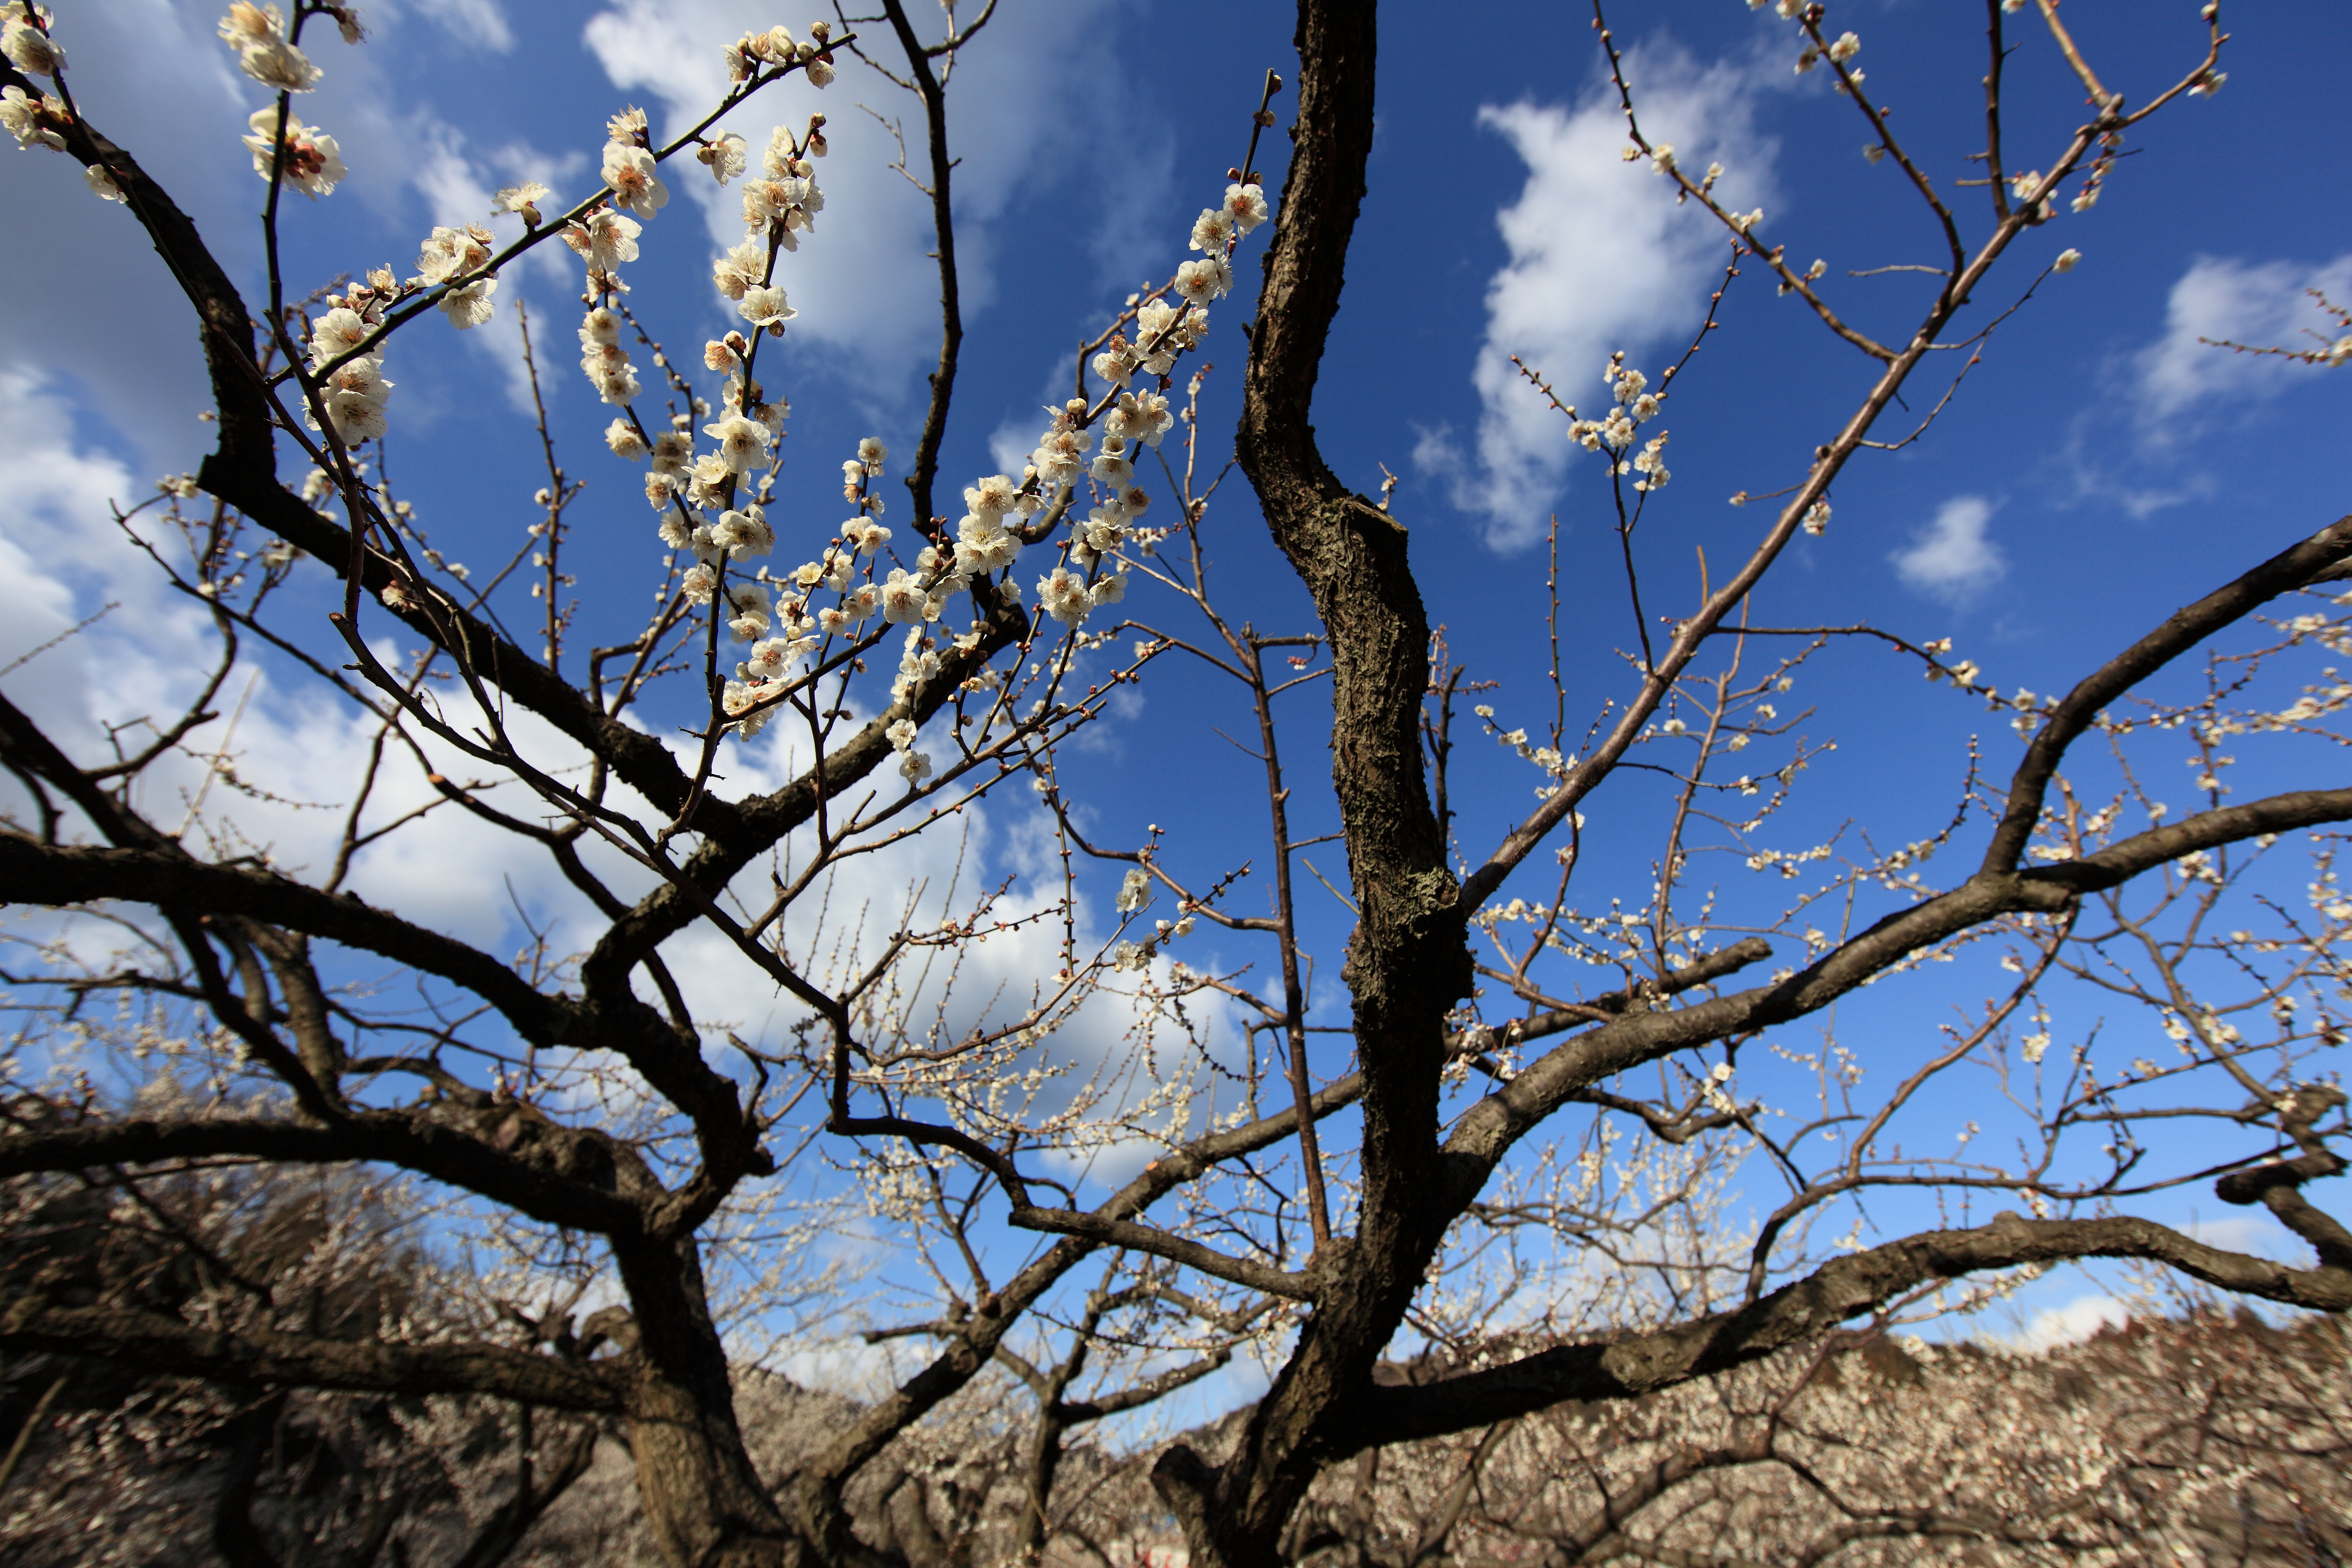
tree, nature, branch, blossom, snow, winter, plant, sky, sunlight, leaf, flower, frost, spring, high, autumn, season, cherry blossom, 5d, hires, markii, prunus, hi, res, resolution, mume, ume, woody plant